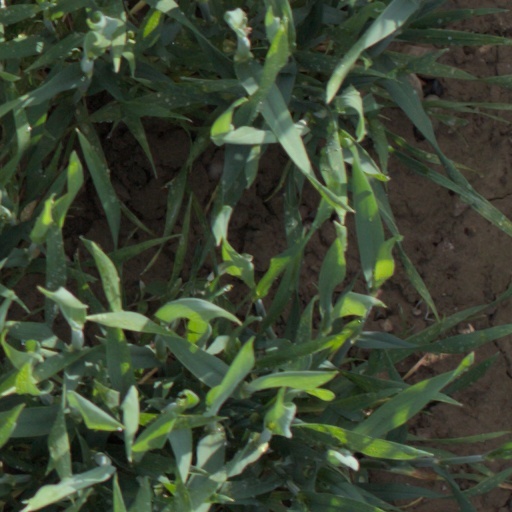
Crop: wheat